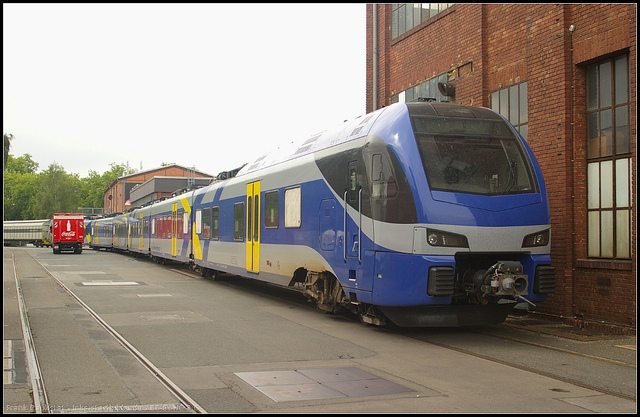
A long length of train is parked in front of industrial buildings.

A blue, yellow and gray train riding on a track near a brick building.

a public transit train on a train track near a building

A blue commuter train pulling into a train station.

A passenger train sits on the tracks near a building.